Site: brandenburg
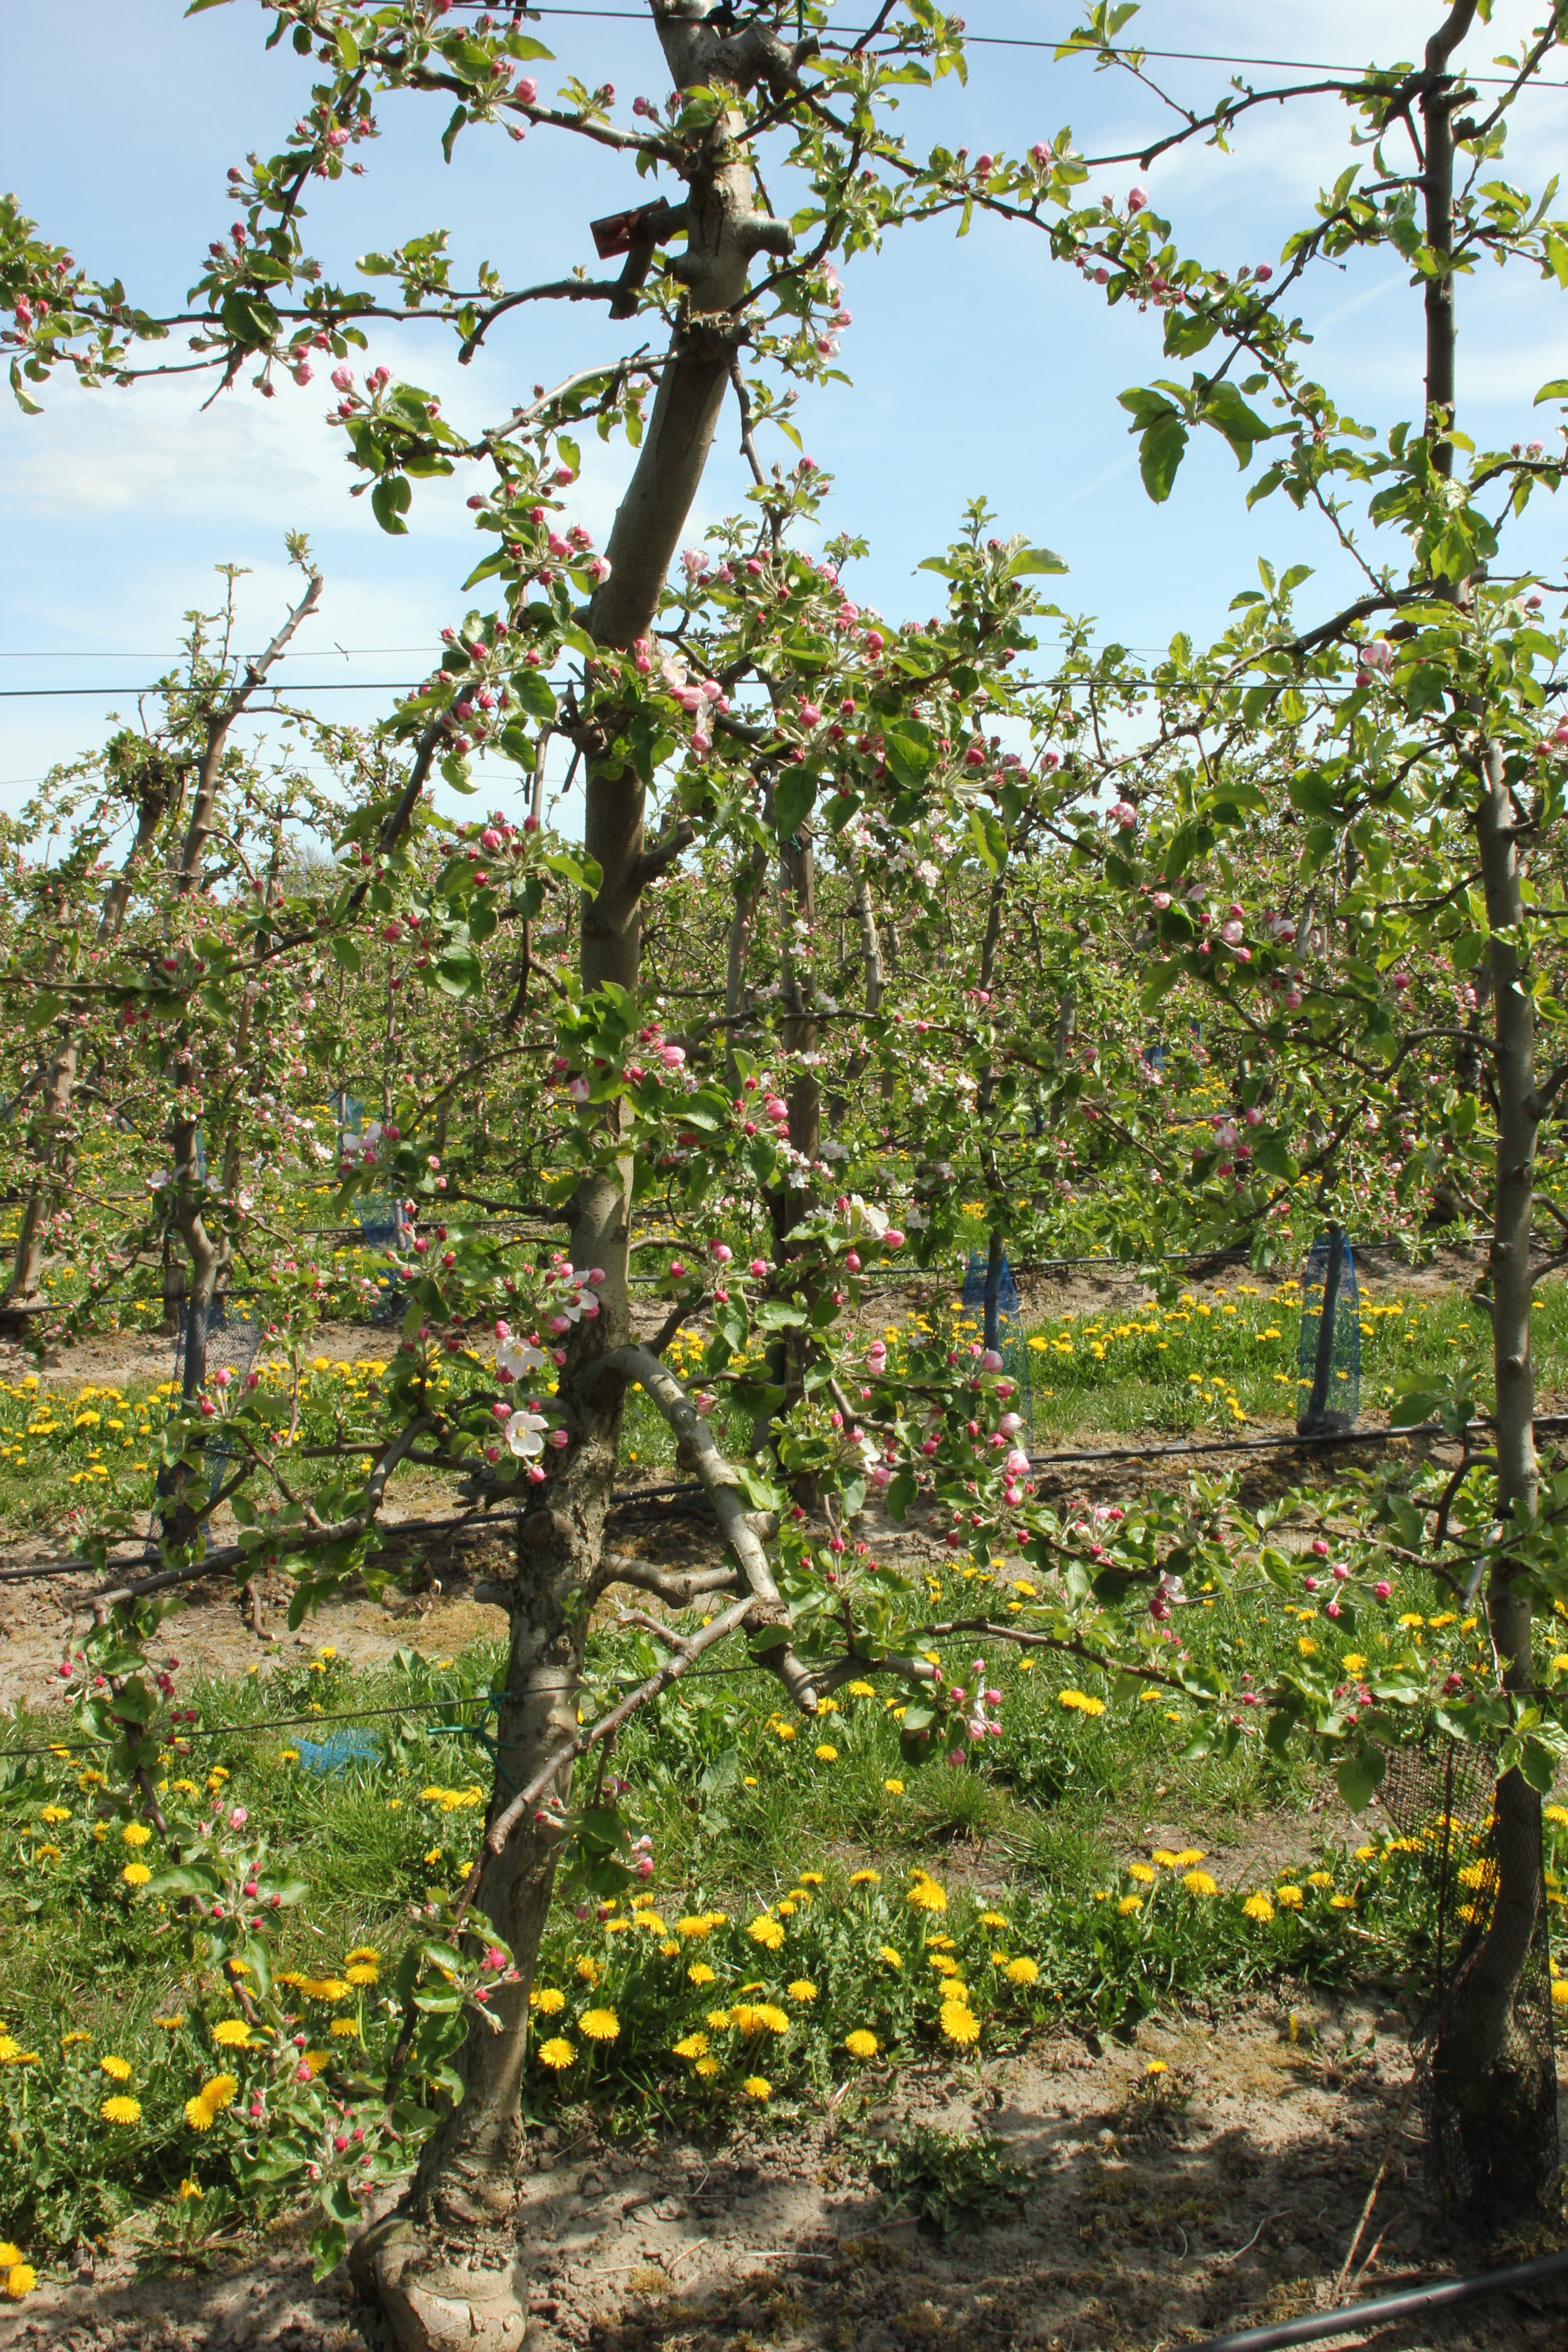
Growth stage (BBCH 57): Inflorescence emergence